AK-47

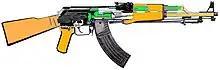
The gas-operated mechanism of a Chinese Norinco Type 56

The AK fires the 7.62×39mm cartridge with a muzzle velocity of .